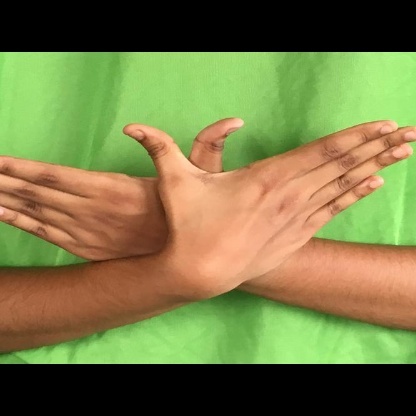
Mudra: Garuda